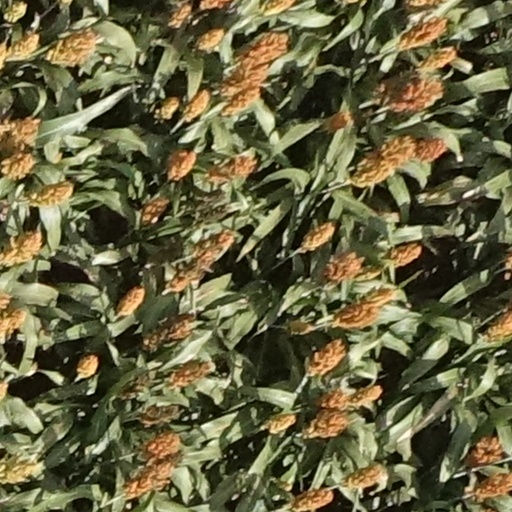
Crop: sorghum